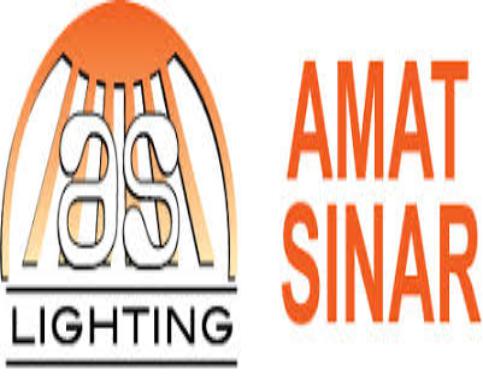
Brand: AMAT
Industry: Others